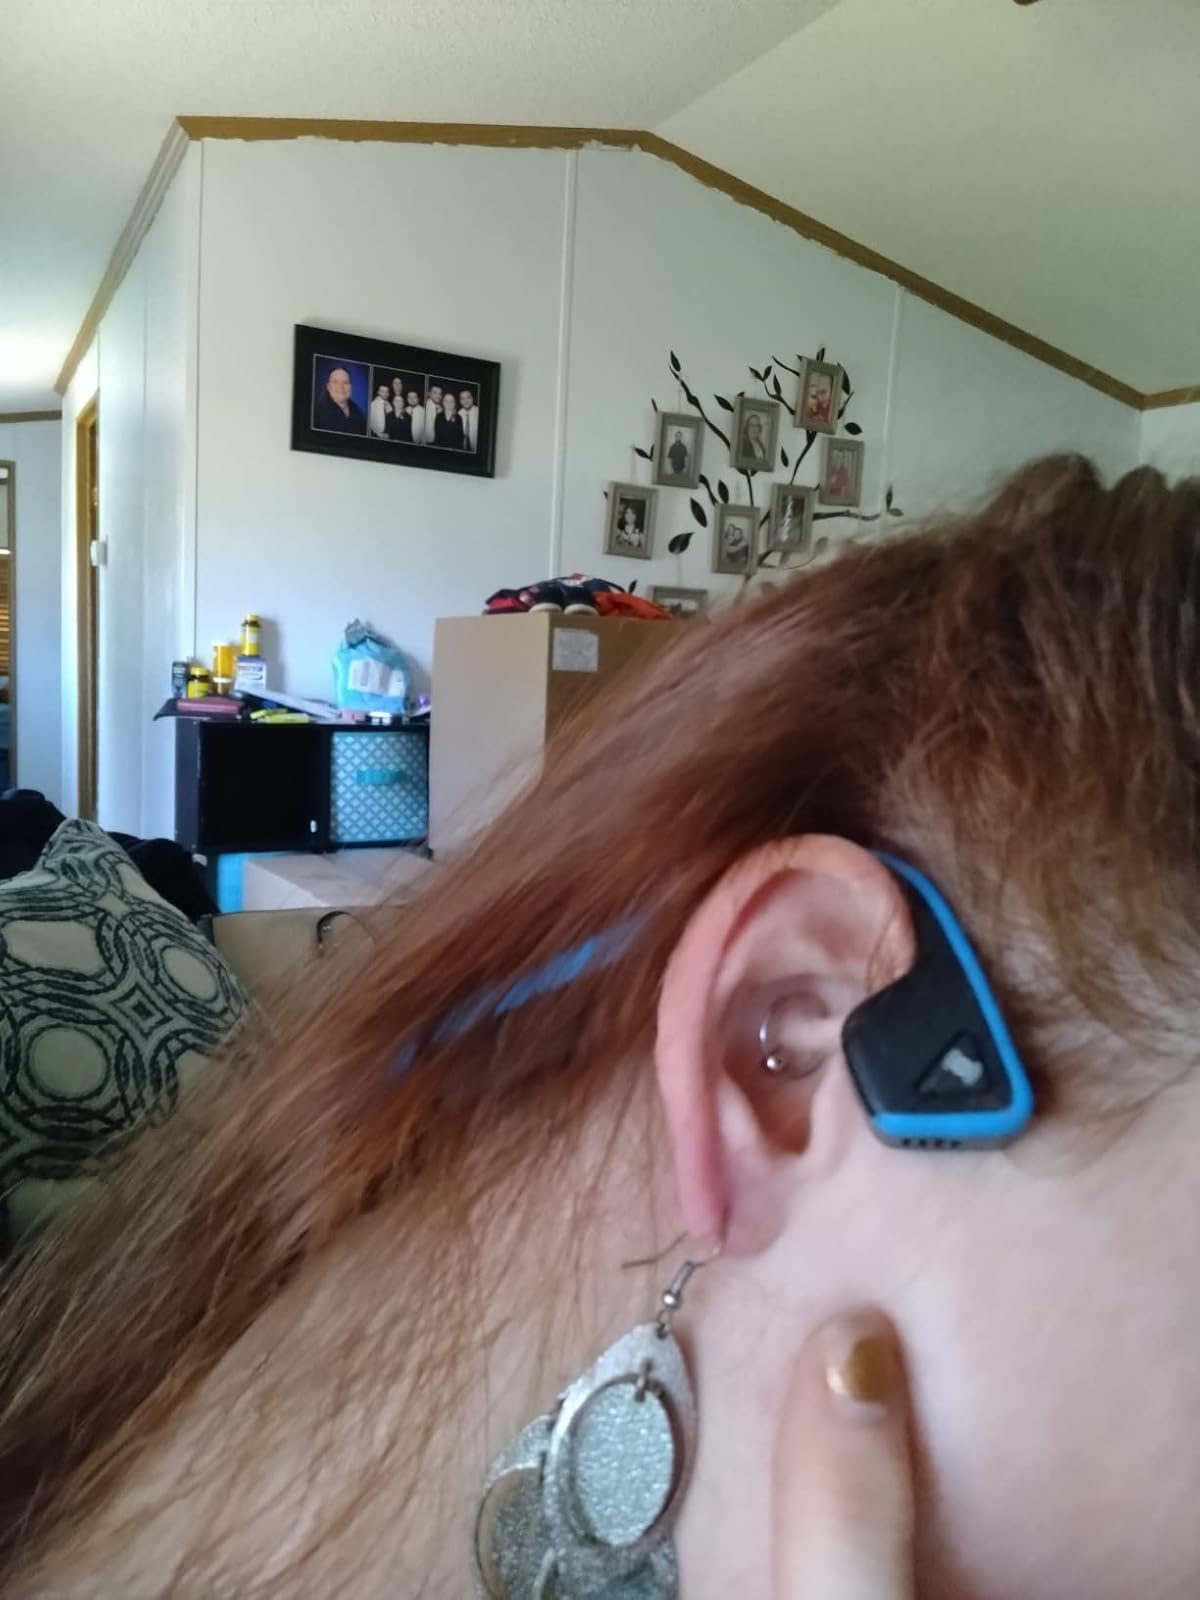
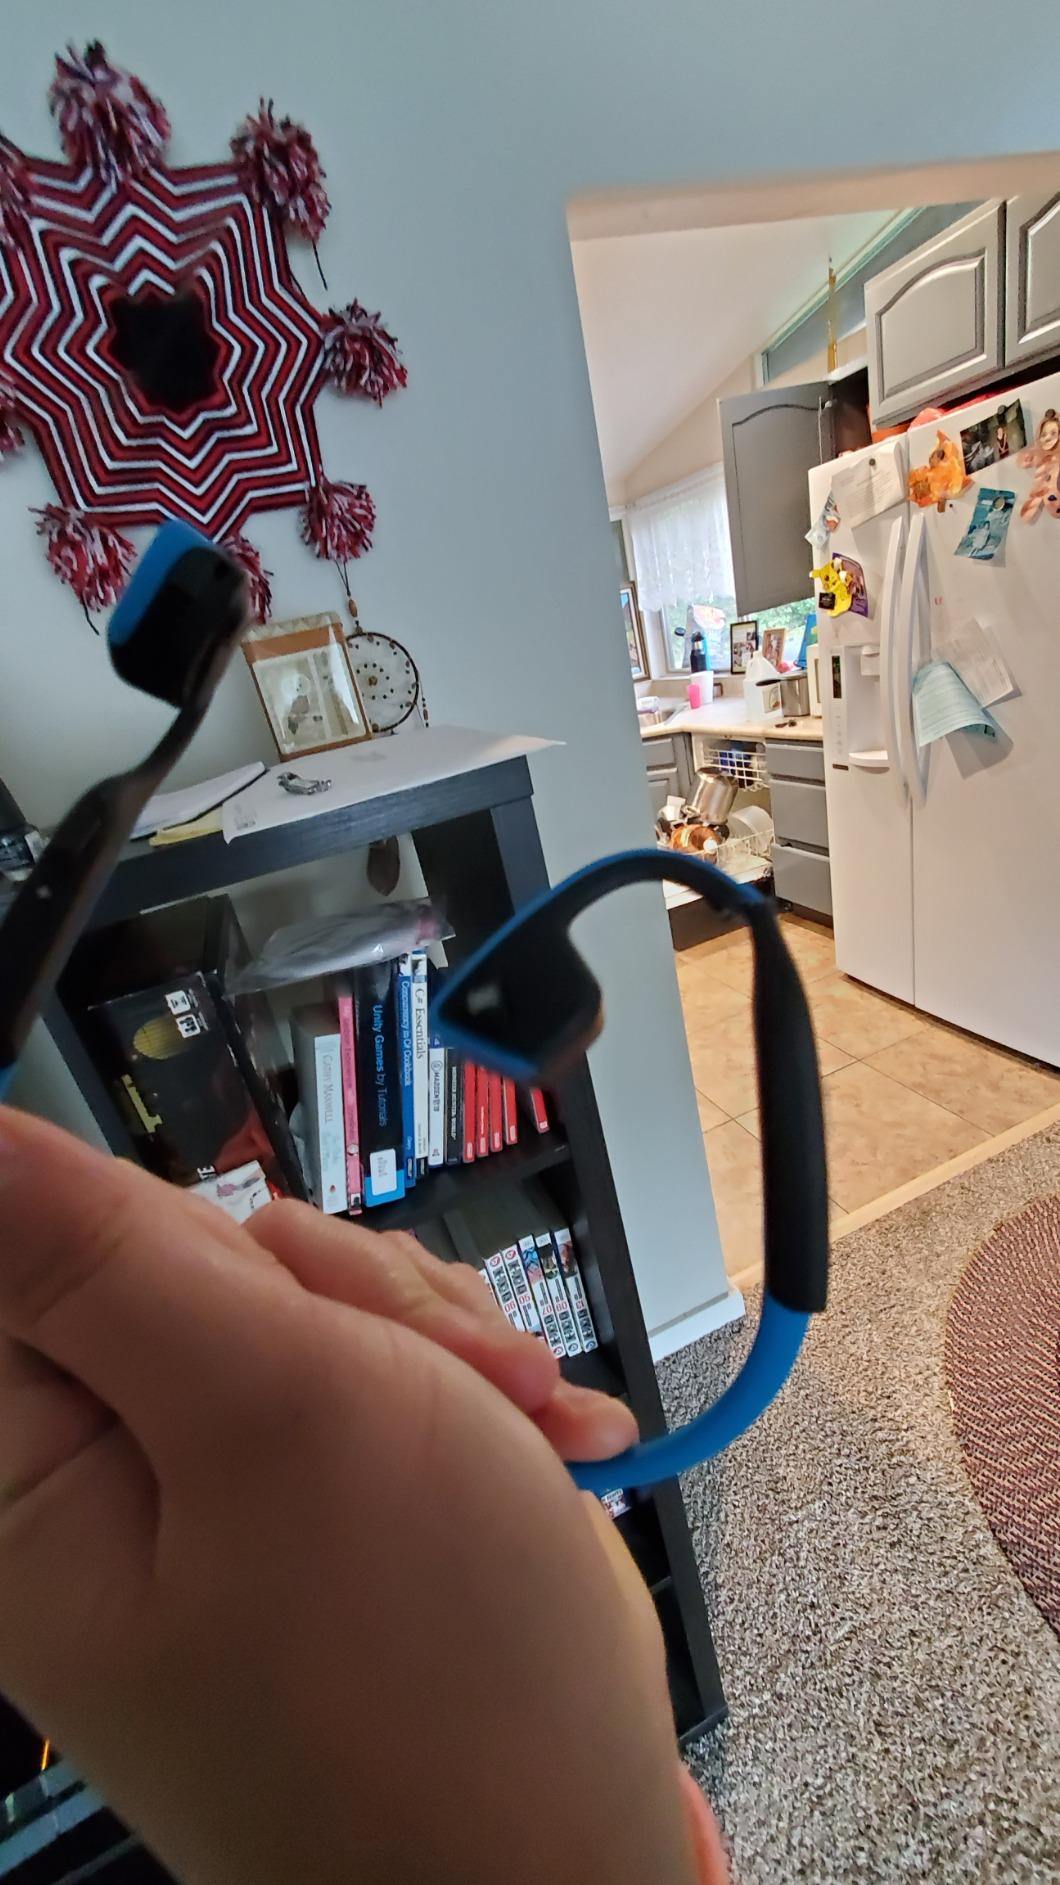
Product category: headphones
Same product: yes